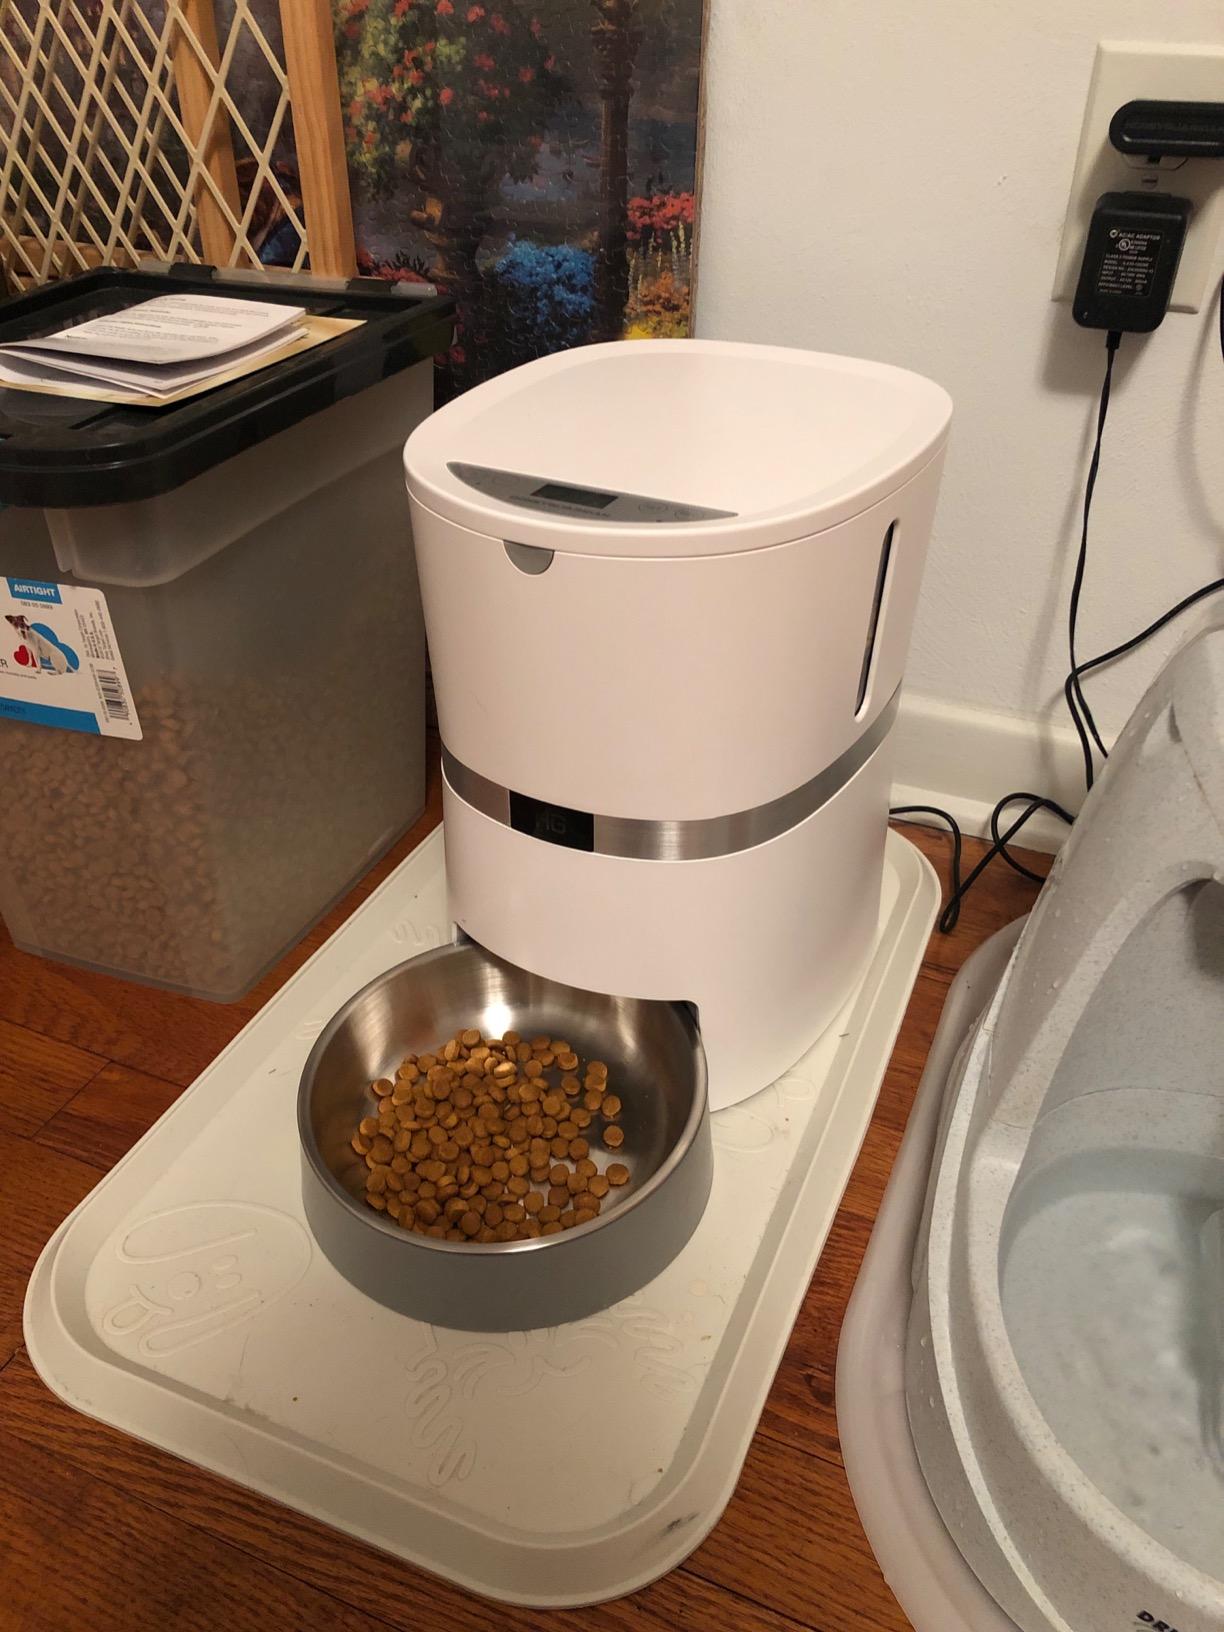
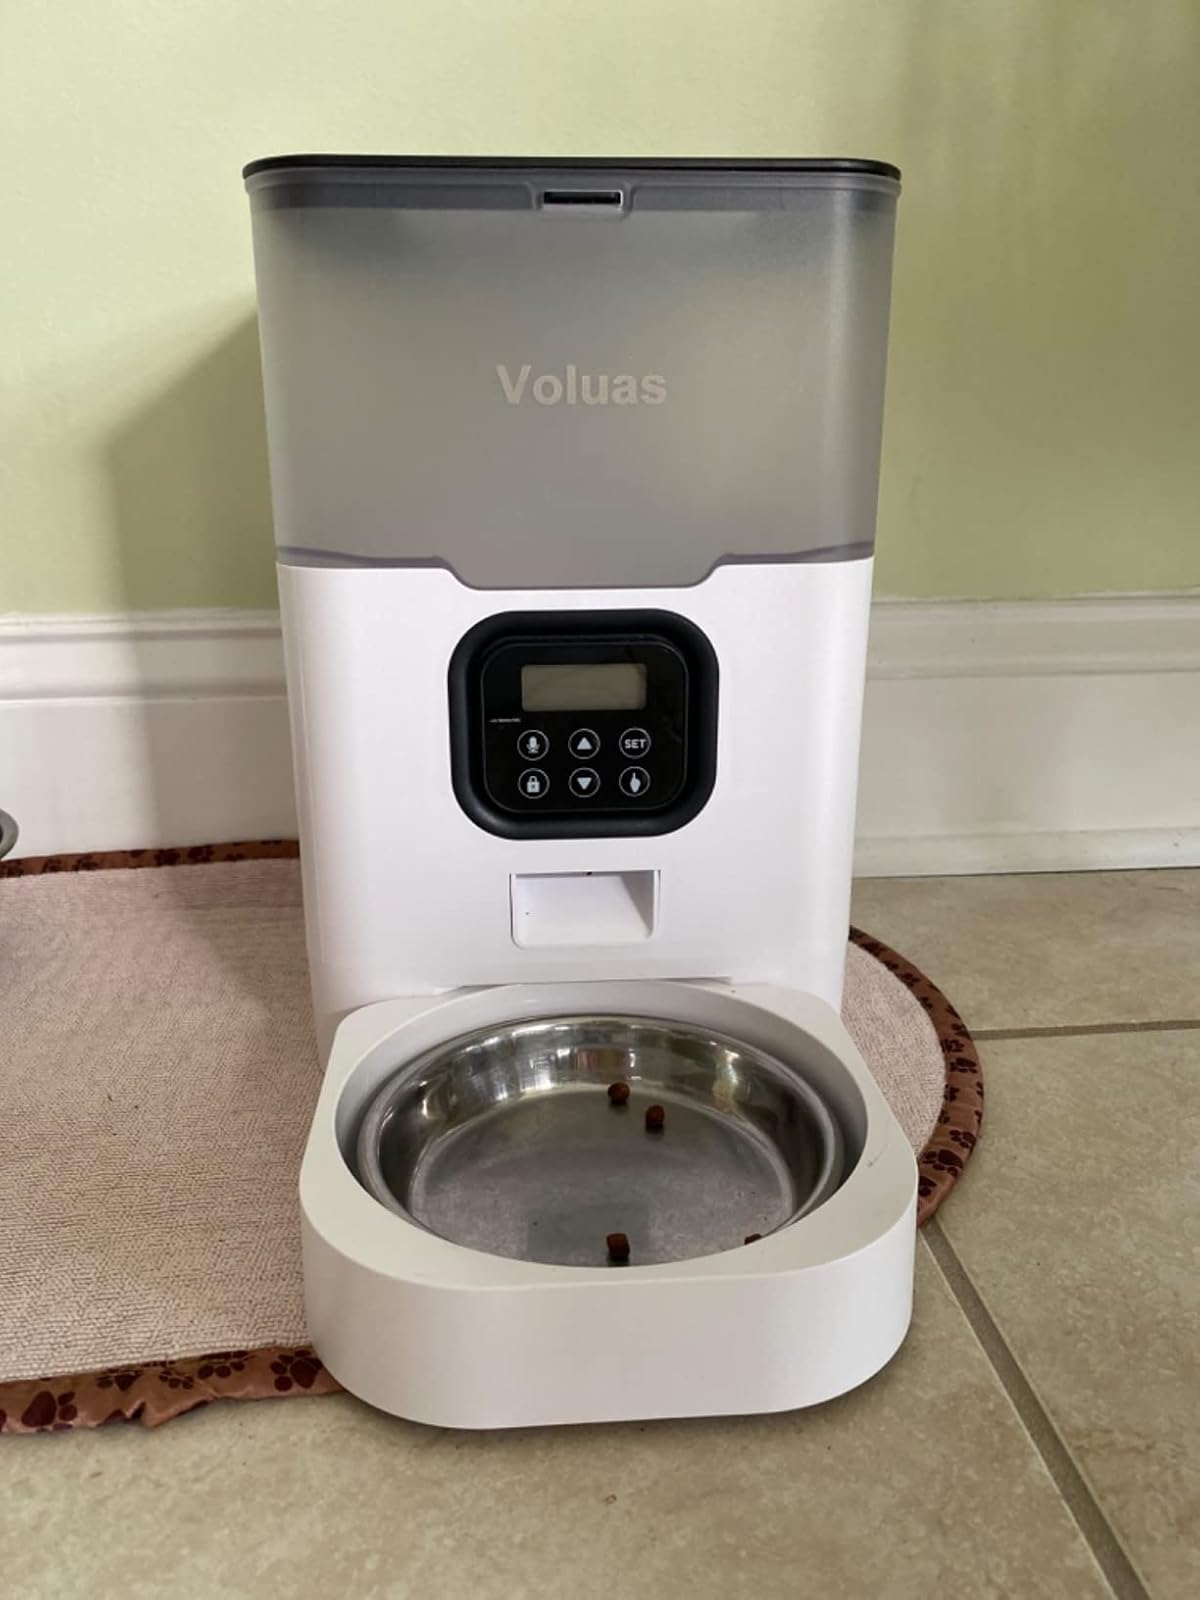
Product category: items_feeder
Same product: no